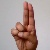
The image shows a hand gesture representing the letter 'U' in Indian Sign Language.